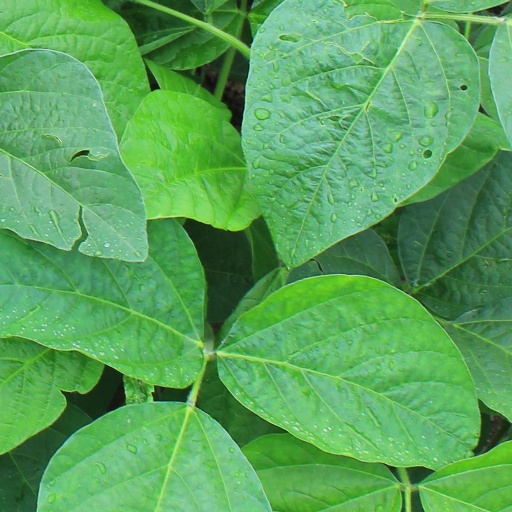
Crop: soybean